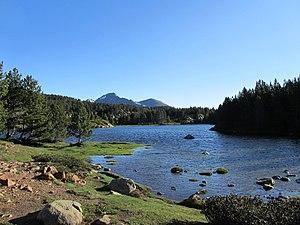
Lac Vivé
Les lacs du Carlit, ou étangs du Carlit, sont un ensemble d'étendues d'eau de montagne de la chaîne des Pyrénées, plus précisément situés en Cerdagne et Haut-Conflent, régions historiques et géographiques des Pyrénées-Orientales, en France.